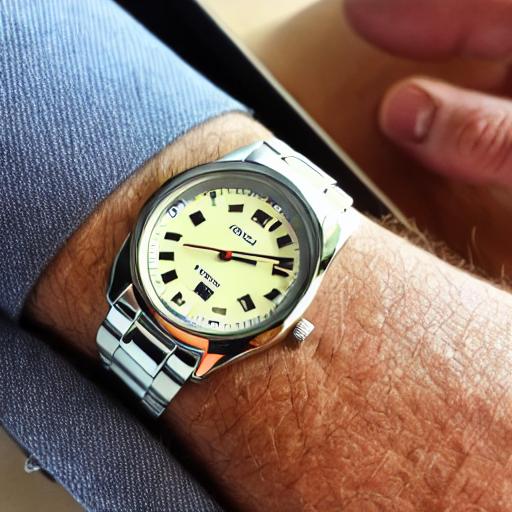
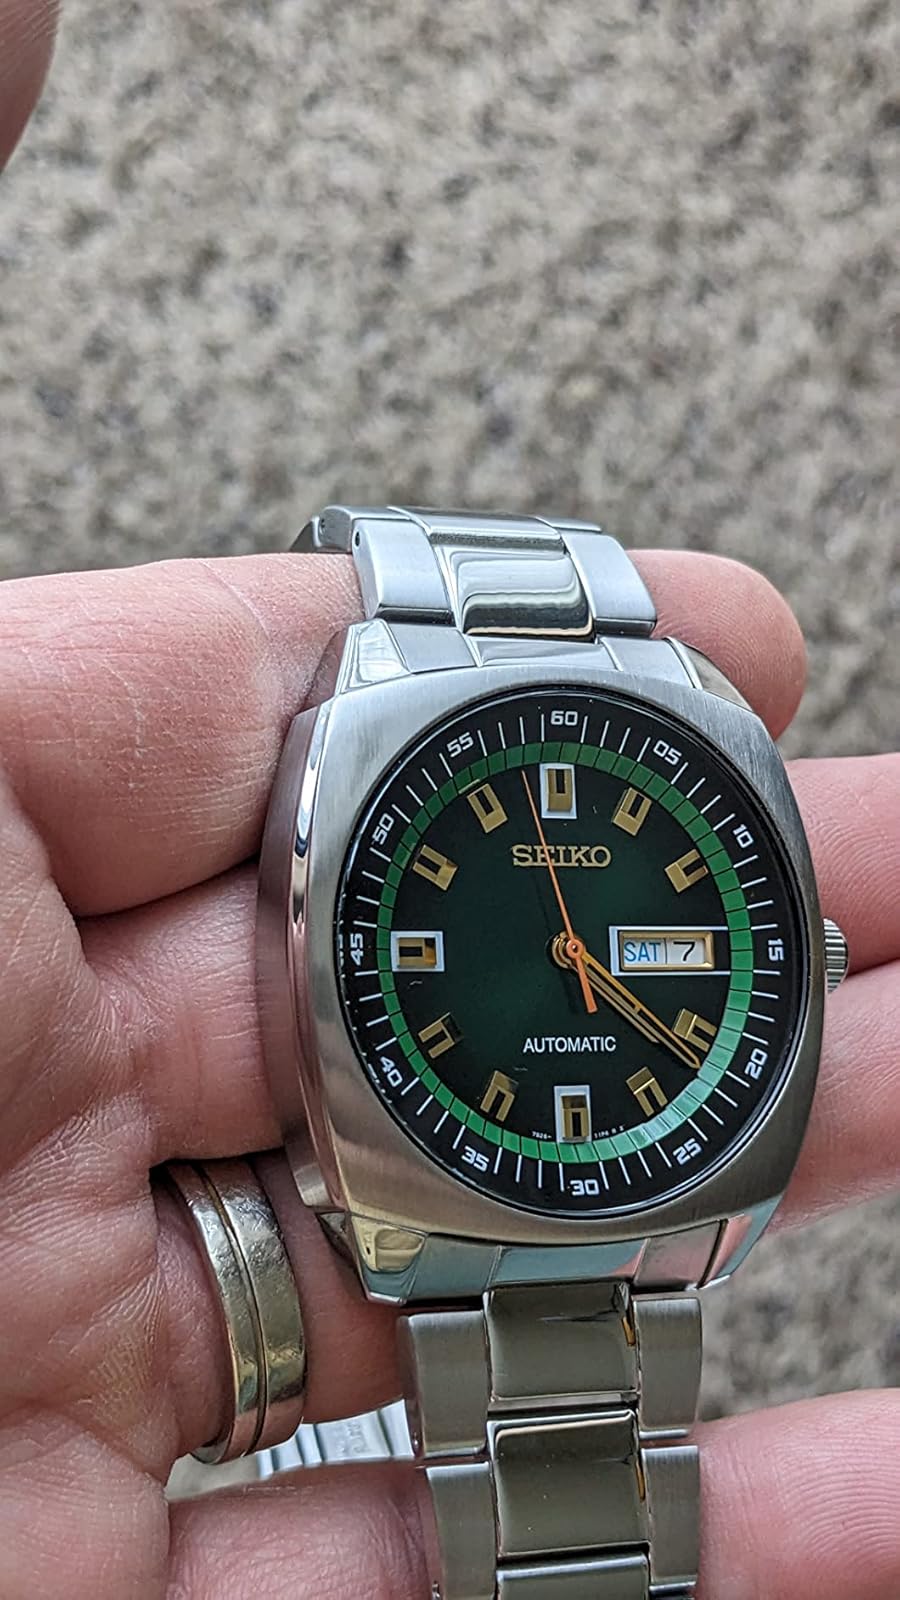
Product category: accessories_watch
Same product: no